FAM208b

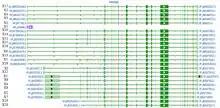
List of all observed FAM208b transcript variants. Exons are thick boxes, introns are thin lines. The NCBI accession number for each variant is given on the right.

The primary isoform of FAM208b consists of 2430 amino acids. The total molecular weight is 268.86 kD. FAM208b has an isoelectric point of 5.72. FAM208b has an instability index of 53.64, making it a relatively unstable protein in the unphosphorylated form.